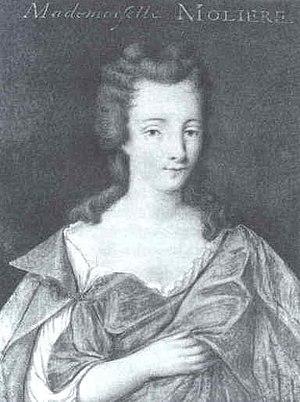
Armande Béjart, l'épouse de Molière.
Armande-Grésinde-Claire-Élisabeth Béjart est une comédienne française du Grand siècle, née à une date et dans un lieu incertains, et morte à Paris le 30 novembre 1700. Fille ou sœur de Madeleine Béjart, elle a été pendant onze ans l'épouse de Molière, qui a écrit pour elle de nombreux rôles, dont celui de Célimène dans Le Misanthrope. Son talent, tant dans le tragique que dans le comique, a été reconnu de tous ses contemporains. Personnalité contrastée, elle a fait l'objet, de son vivant même, d'une biographie romancée, La Fameuse Comédienne, très venimeuse à son endroit, mais écrite avec élégance et maintes fois rééditée au cours des siècles suivants.
Jean-Baptiste Poquelin, dit Molière, est un comédien et dramaturge français, baptisé le 15 janvier 1622 à Paris, où il est mort le 17 février 1673.
L'histoire de Suresnes, commune de la banlieue ouest de Paris, est particulièrement liée à sa position géographique singulière, entre la Seine et le mont Valérien, l'un des points les plus élevés de l'agglomération parisienne. Ses activités économiques se développent ainsi historiquement en lien avec cet environnement, de la pêche sur le fleuve, en passant par la culture de la vigne sur les coteaux, l'industrie automobile et aéronautique le long de la Seine et, depuis la création du centre d'affaires de La Défense dans les communes voisines de Courbevoie et de Puteaux, par l'accueil de sièges de grandes entreprises.